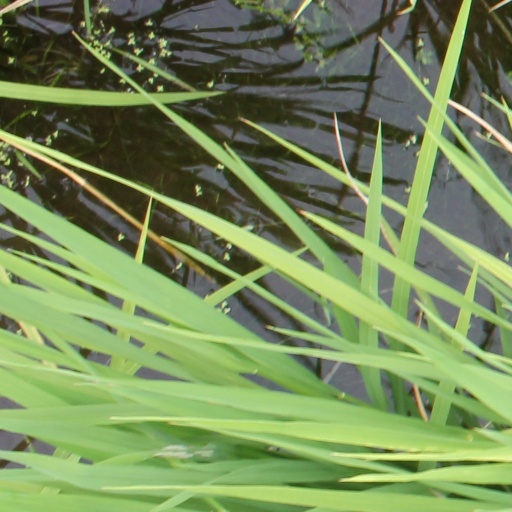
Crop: rice